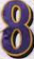
Number: 8